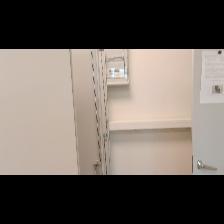
Label: NonHuman